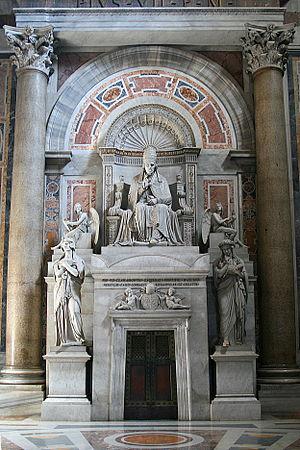
Tombeau du pape Pie VII, Basilique Saint-Pierre, Vatican - Œuvre de Gian Lorenzo Berninil (1770–1844).
Barnaba Niccolò Maria Luigi Chiaramonti, né le 14 août 1742 à Cesena et mort le 20 août 1823 à Rome, était un moine bénédictin, prieur de la basilique Saint-Paul-hors-les-Murs, une des quatre basiliques majeures de Rome et évêque de Tivoli en 1782. Transféré à Imola et créé cardinal en 1785, il fut élu pour devenir le 251ᵉ pape de l’Église catholique le 14 mars 1800, et prend le nom de Pie VII.